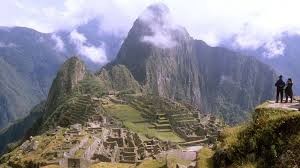
Landmark: Machu Picchu